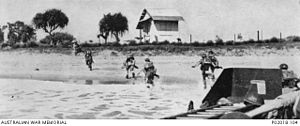
Slaget om Madagaskar
Britiske soldater går i land ved Tamatave i maj 1942.
Slaget om Madagaskar var de allieredes forsøg på at erobre det Vichy-fransk kontrollerede Madagaskar under 2. verdenskrig. Slaget begyndte den 5. maj 1942. Kampene varede helt indtil 6. november.